Pamphile

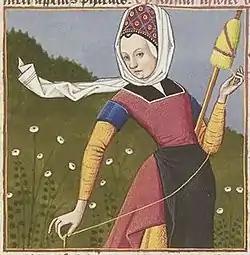
Panphyle in Boccaccio's De mulieribus claris

Pamphile, "Panphyle, Plateae filia" or "Latoi filia", was the daughter of Platea, or of Apollo (Latous), a woman of the Greek island of Kos.